Clan Napier

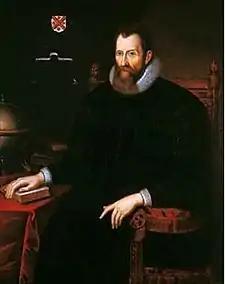
John Napier, 8th Laird of Merchiston, inventor of logarithms

John Napier's heir, Alexander, and also his grandson were both killed in 1513 at the Battle of Flodden. Another Napier heir was killed at the Battle of Pinkie Cleugh in 1547.